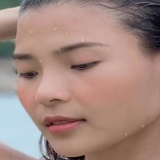
diễn viên Thúy Diễm